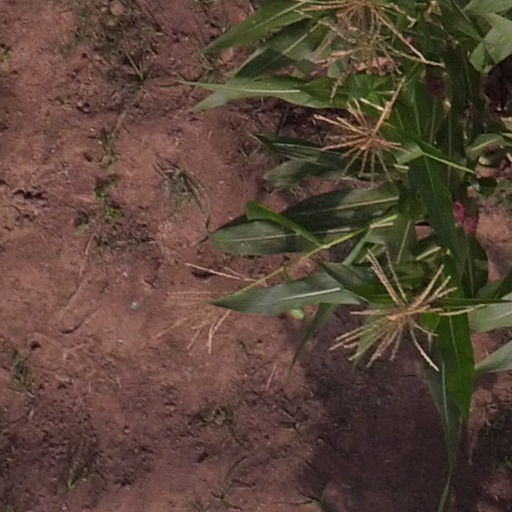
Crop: maize; corn